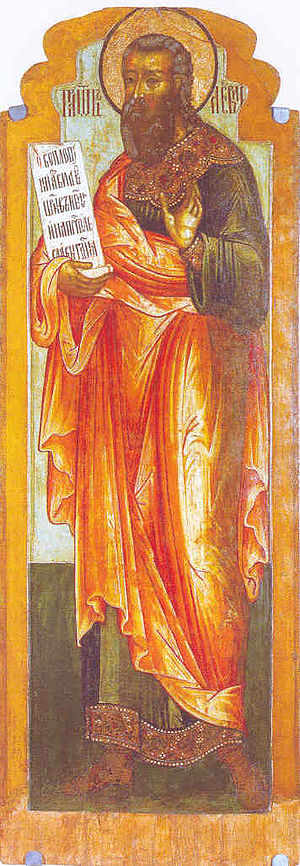
Levi
Levi er den tredje af patriarken Jakobs 12 sønner.